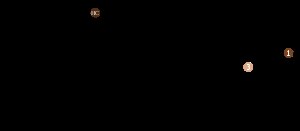
15. etape af Tour de France 2008 / Sprint og bjergpasseringer / 1. sprint (Guillestre)
Grafik for 15. etape
Femtende etape af Tour de France 2008 blev kørt søndag d. 20. juli og gik fra Embrun til Prato Nevoso.